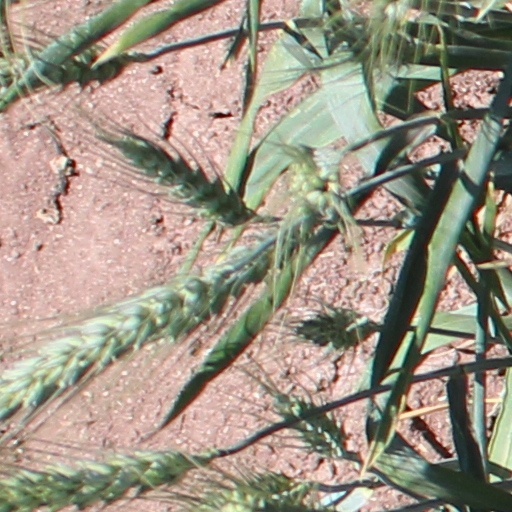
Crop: wheat